Plainfaing

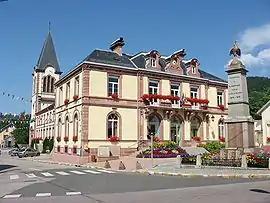
The town hall in Plainfaing

Plainfaing is a commune in the Vosges department in Grand Est in northeastern France.